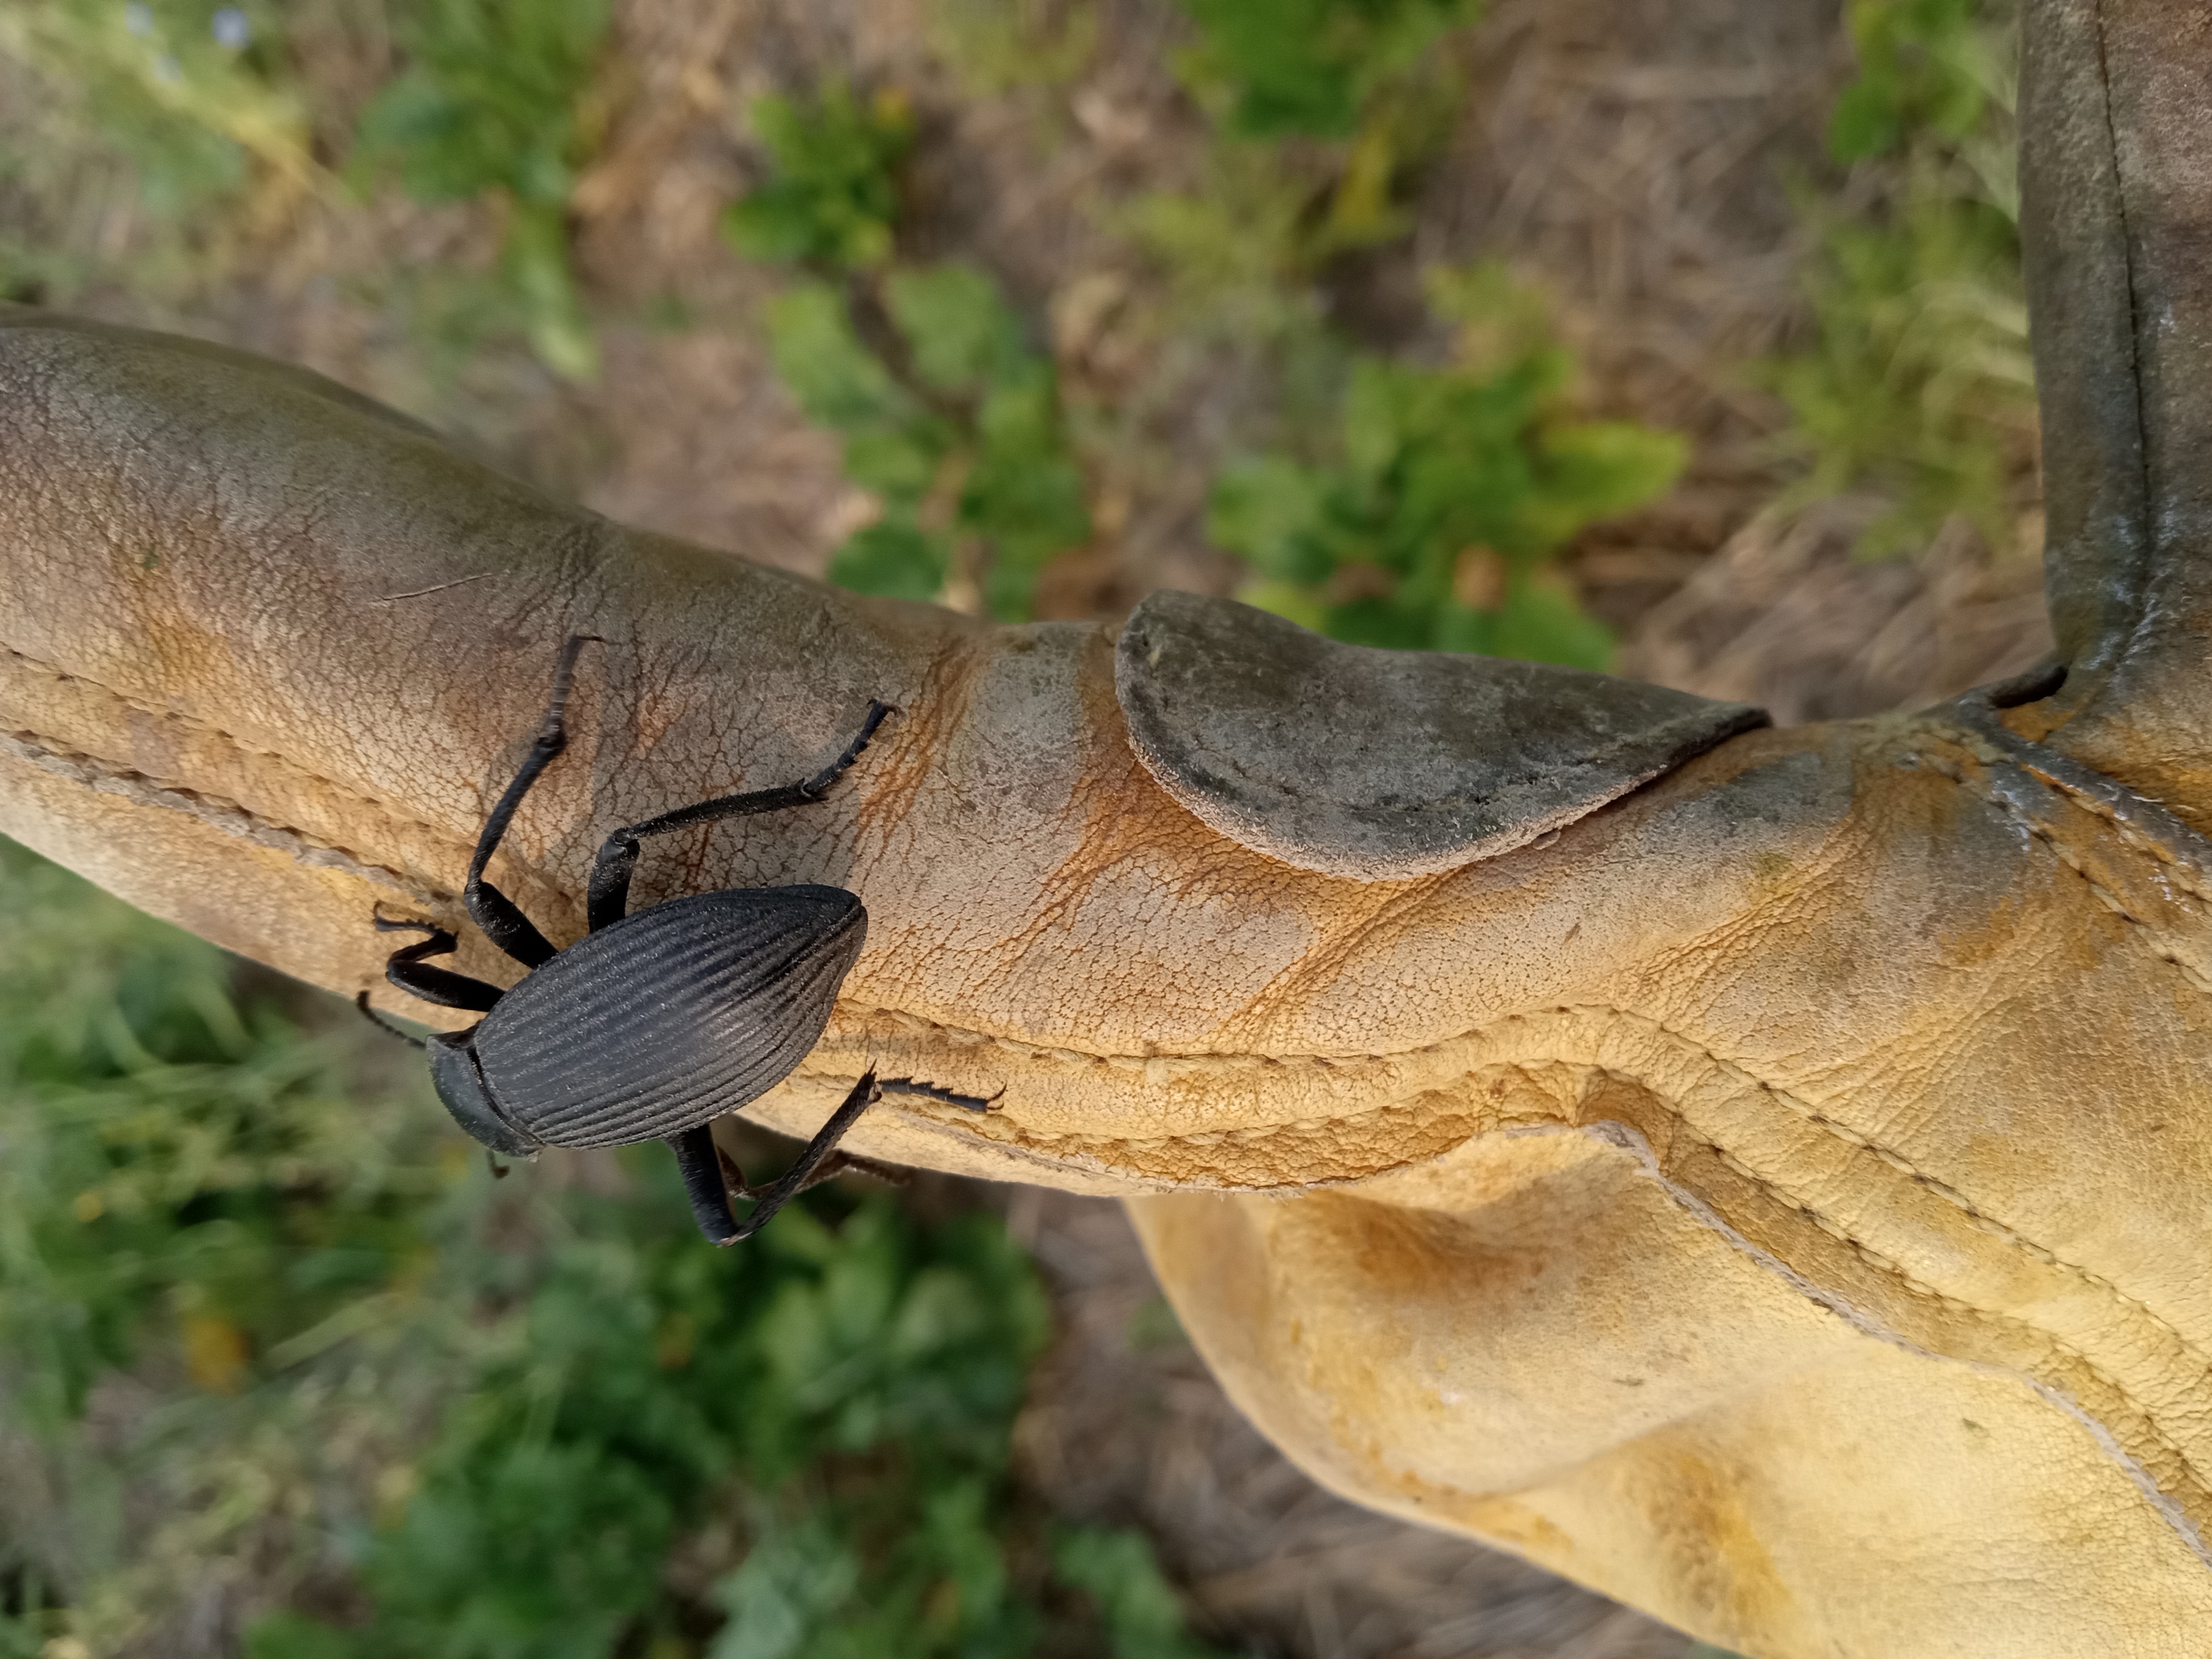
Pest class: non_pest_herbivores